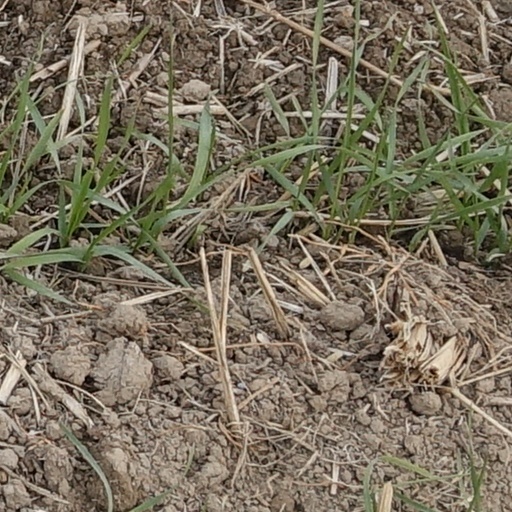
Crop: wheat